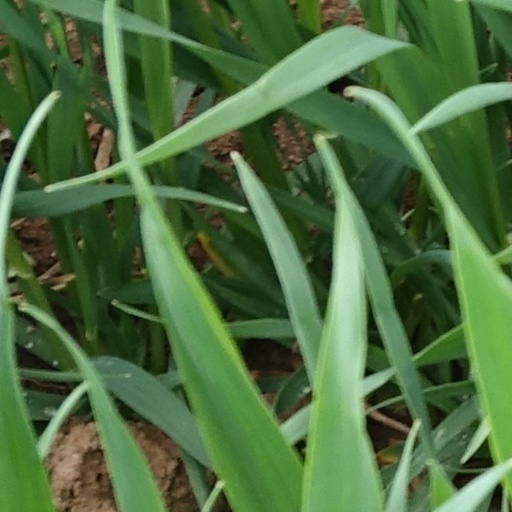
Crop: wheat